World Football League

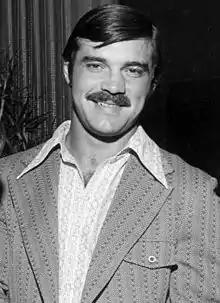
Fullback Larry Csonka played for the Memphis Southmen in 1975.

Eventually, six teams were chosen for the postseason. The two teams with the best regular-season records, Memphis and Birmingham, were awarded first-round byes. The other two division winners would play in first-round games against the runners-up in their division. Originally, Florida was to host Charlotte, while Southern California was to host the Hawaiians.